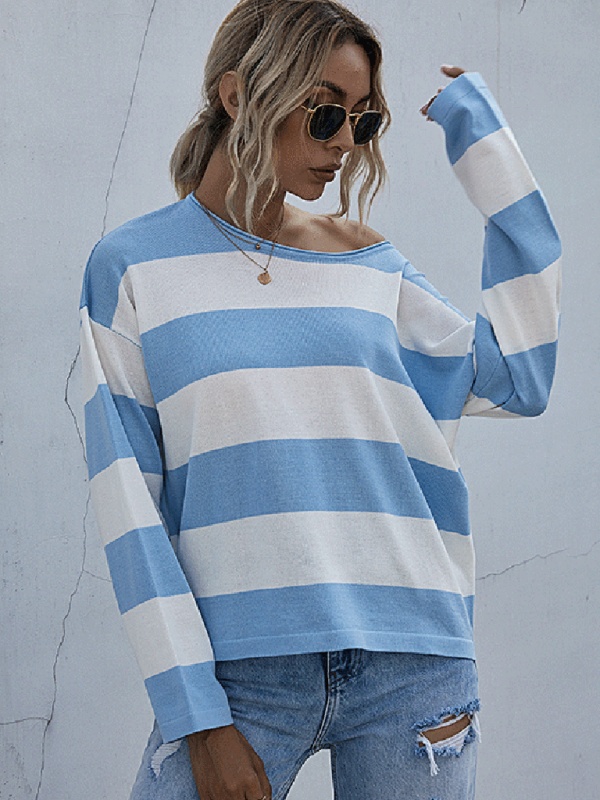
women's loose round neck long sleeve knitted striped sweater
Brand: kakaclo
Sizing: True to size Material composition: 65% Polyester, 35% Cotton Sleeve type: Dropped shoulder sleeves Clothing type: H Collar: Round neck Material: Polyester Sleeve length: Long sleeves Pattern: Random print Fabric elasticity: Moderate elasticity Season: Autumn-Winter Weaving type: Woolen Style: Leisure Weight: 350 g Pocket: No pockets This women's striped sweater features a loose fit and a round neck, perfect for a casual and cozy look. Made from a blend of 65% polyester and 35% cotton, it is ideal for the colder seasons and can be easily styled for various occasions. Size Chart (inch) Size Bust Length Sleeve Length S 37 20 23 M 39 20 23 L 40 21 24 XL 42 22 24
Category: Apparel & Accessories > Clothing > Clothing Tops > Sweaters